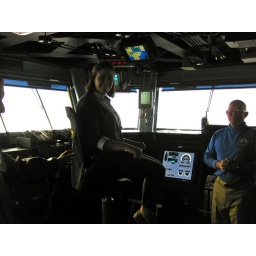
the commanding officer of the ship is the man in the light blue turtle neck